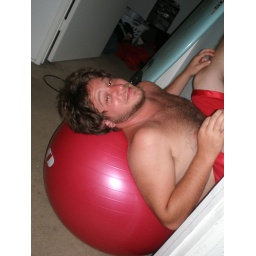
Goummy doing excercises in the bathroom doorway outside my bedroom. Making sure I don't go to bed too early.